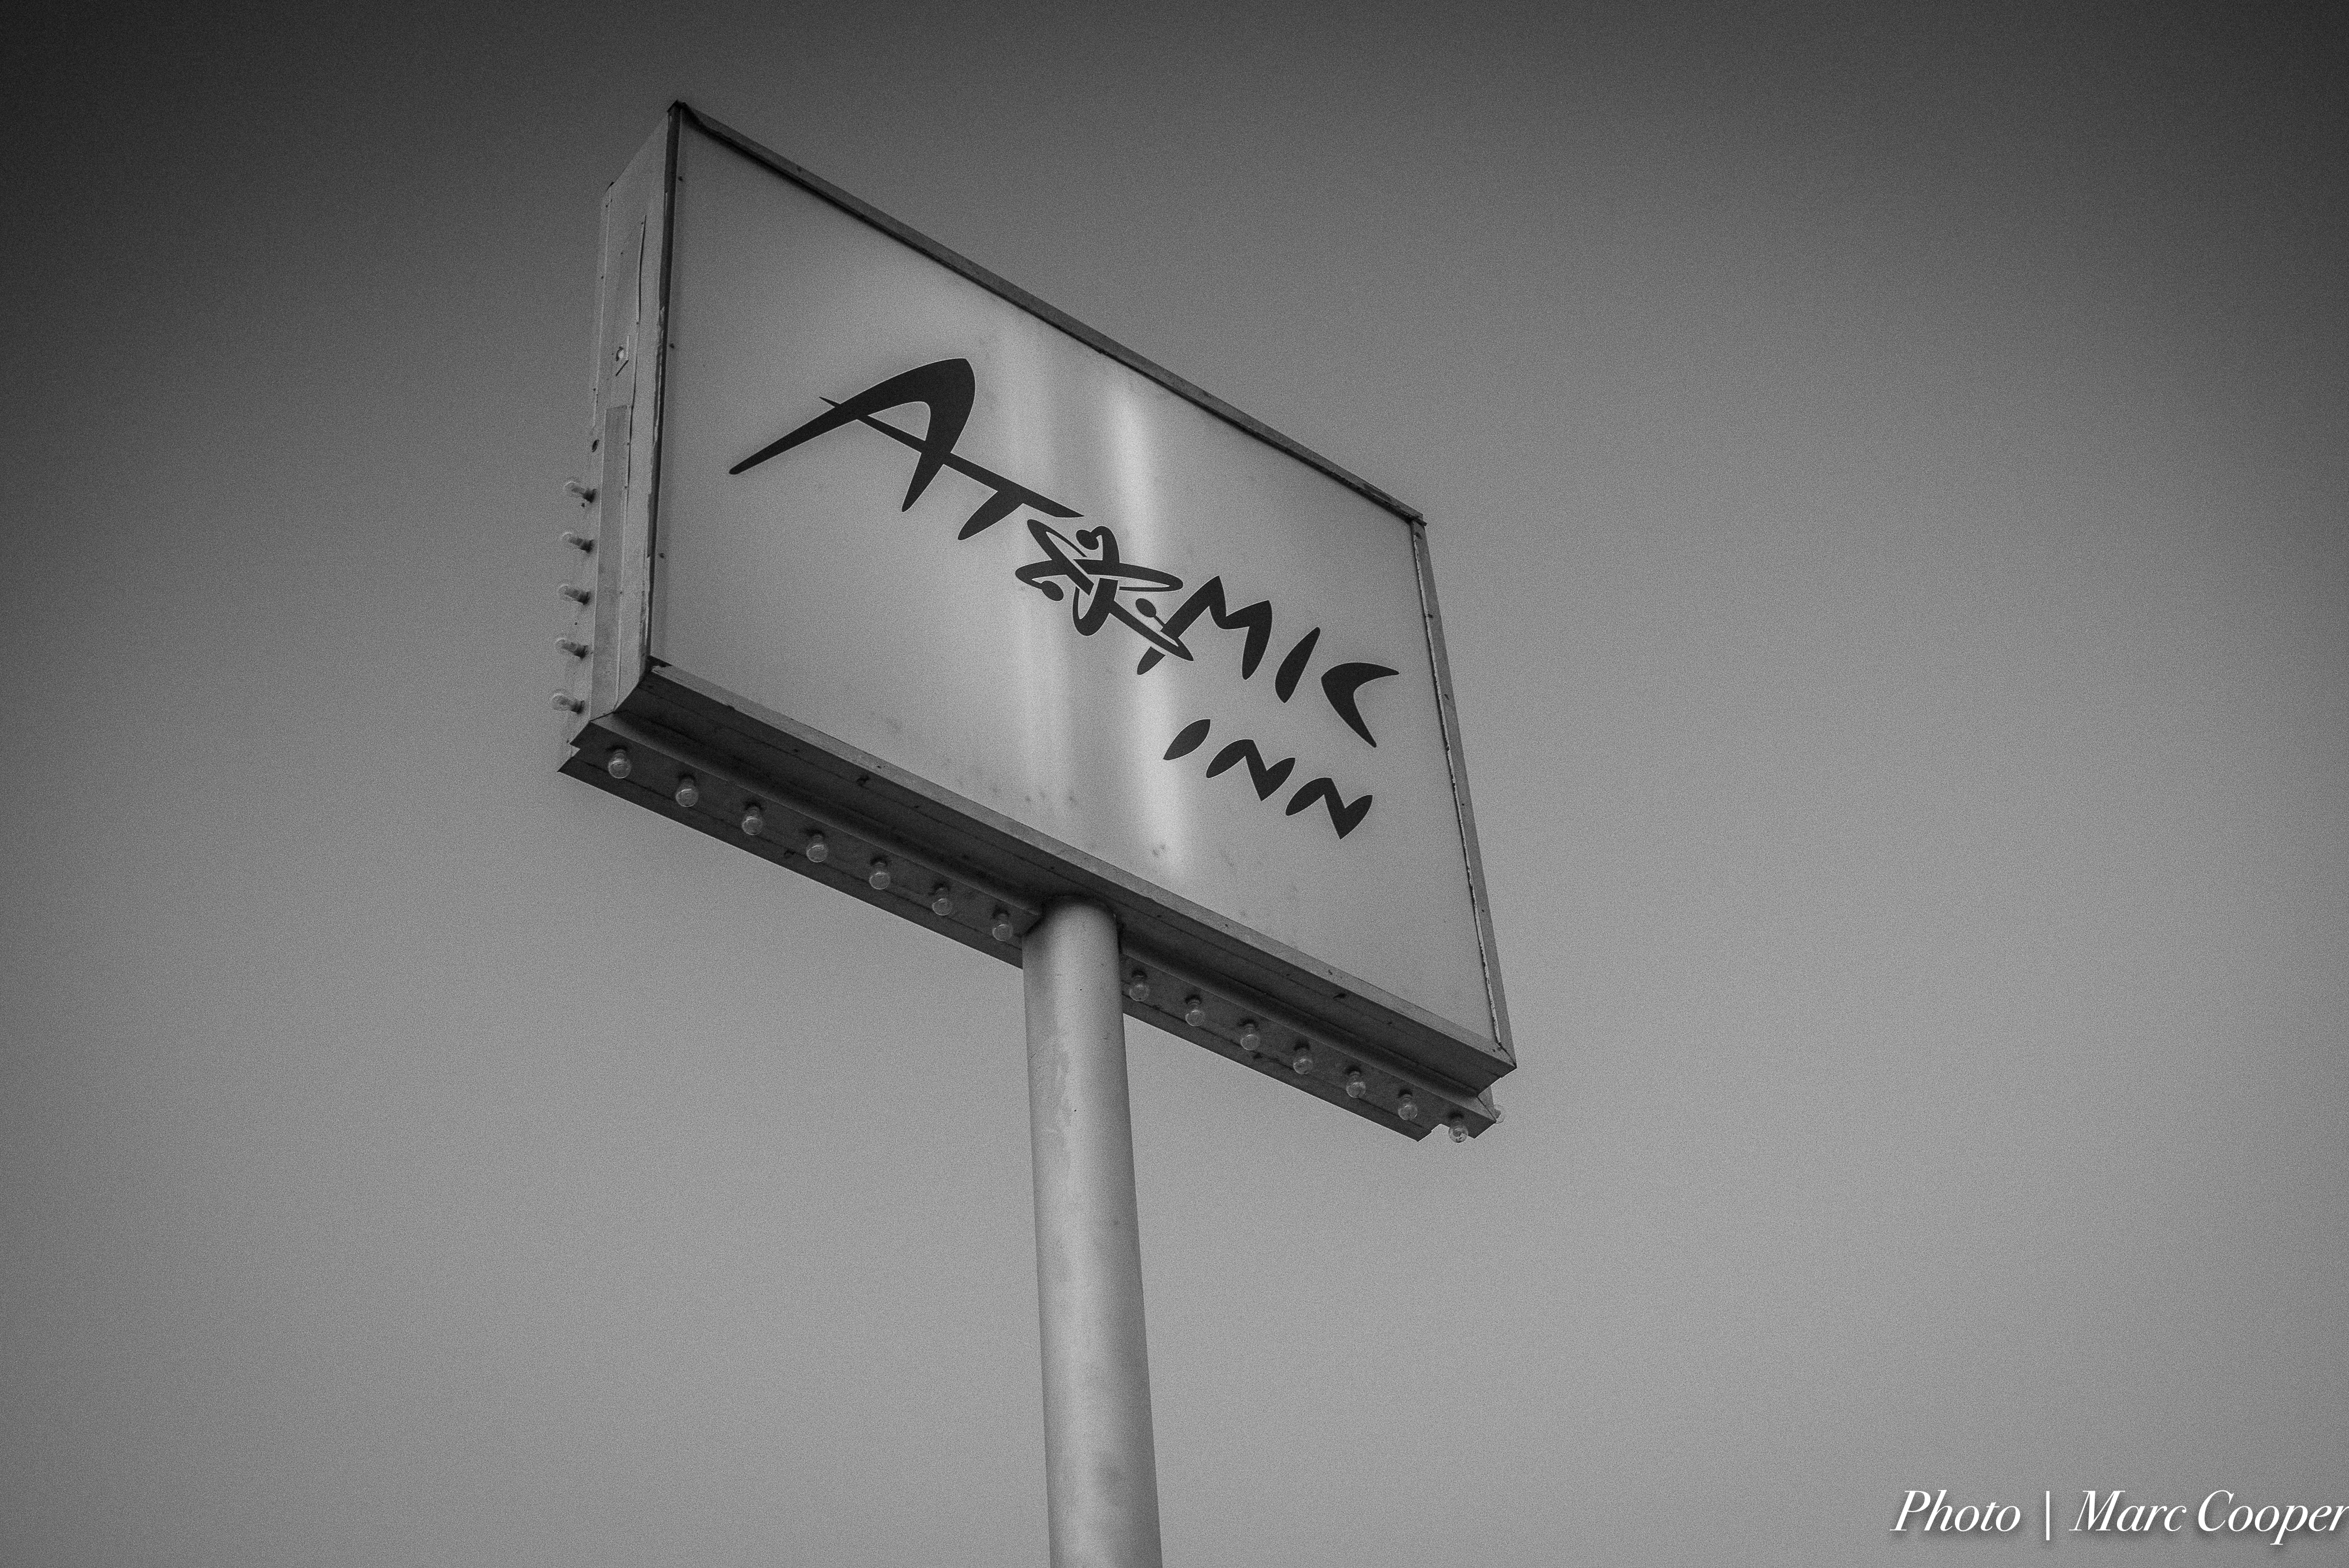
outdoor, black and white, white, retro, desert, number, valley, advertising, sign, motel, line, nikon, street sign, black, monochrome, death, signage, brand, font, logo, text, noir, blancoynegro, atomic, nevada, d810, beatty, midcentury, shape, inn, monochromatic, nlackandwhite, monochrome photography